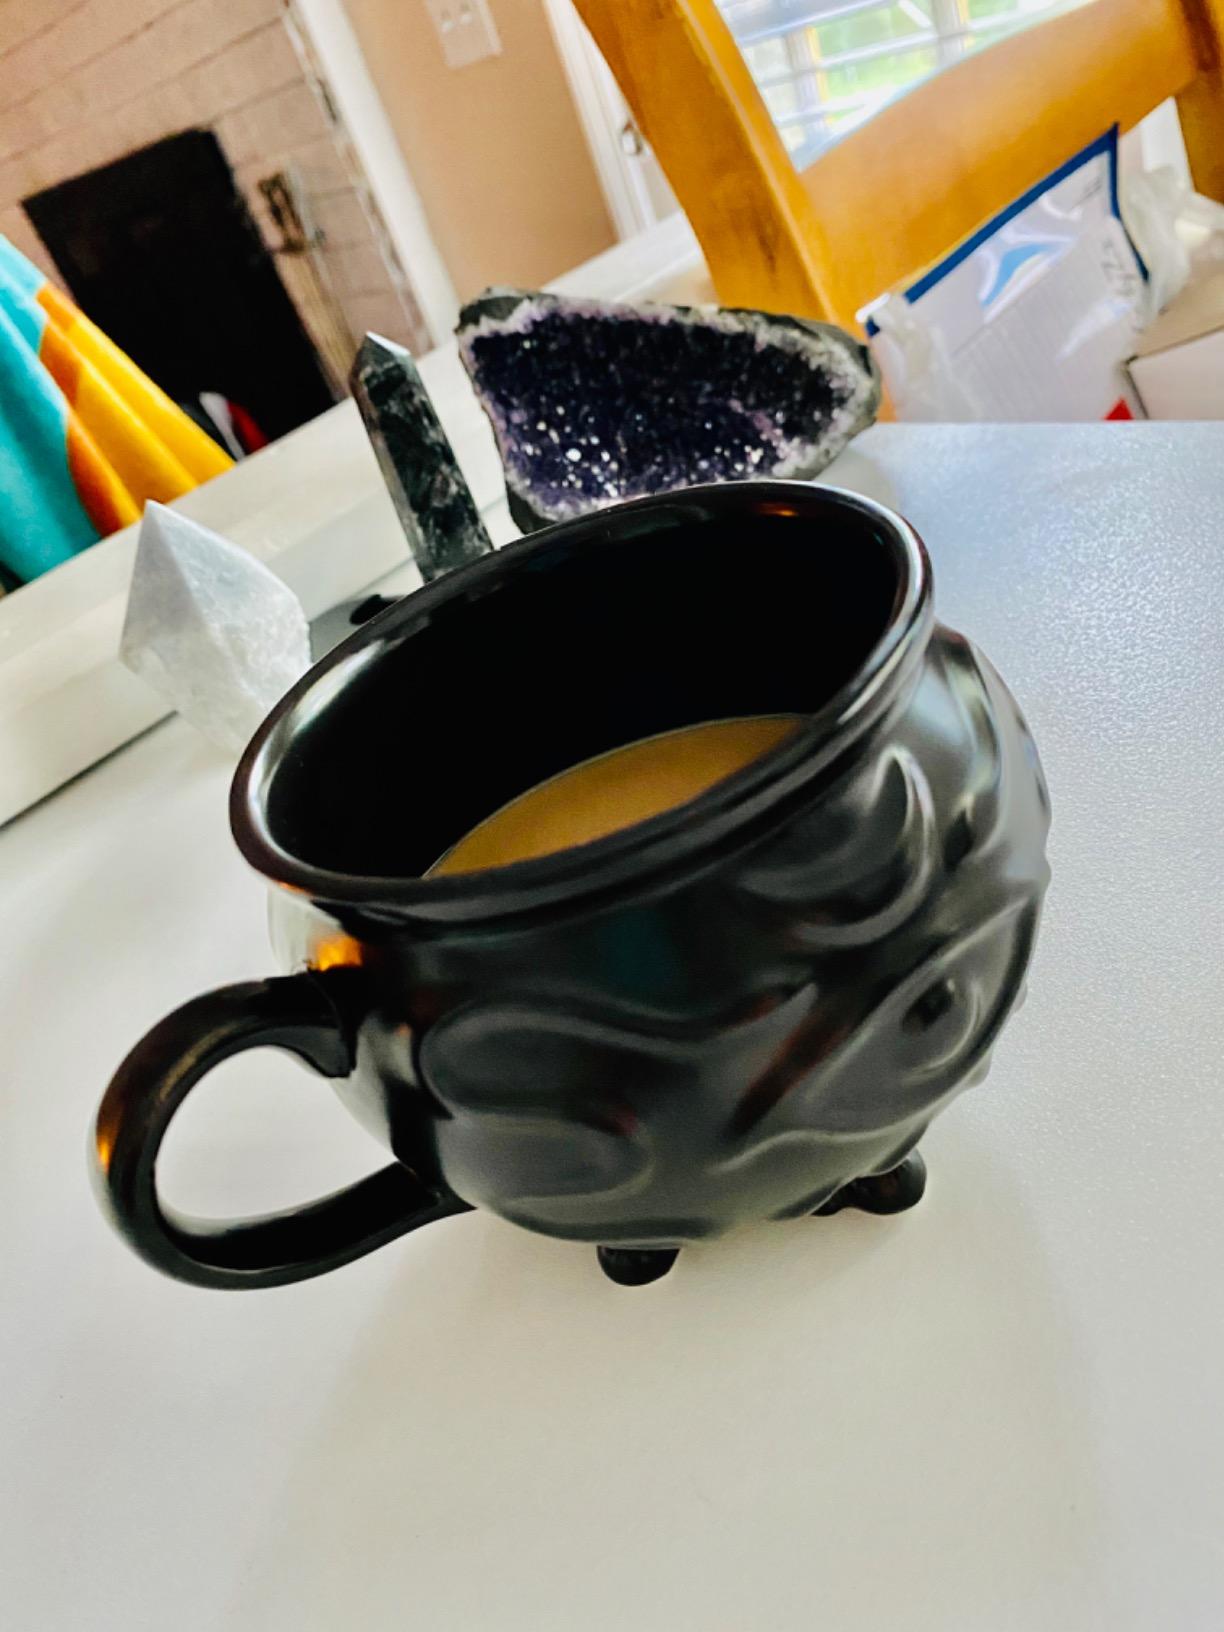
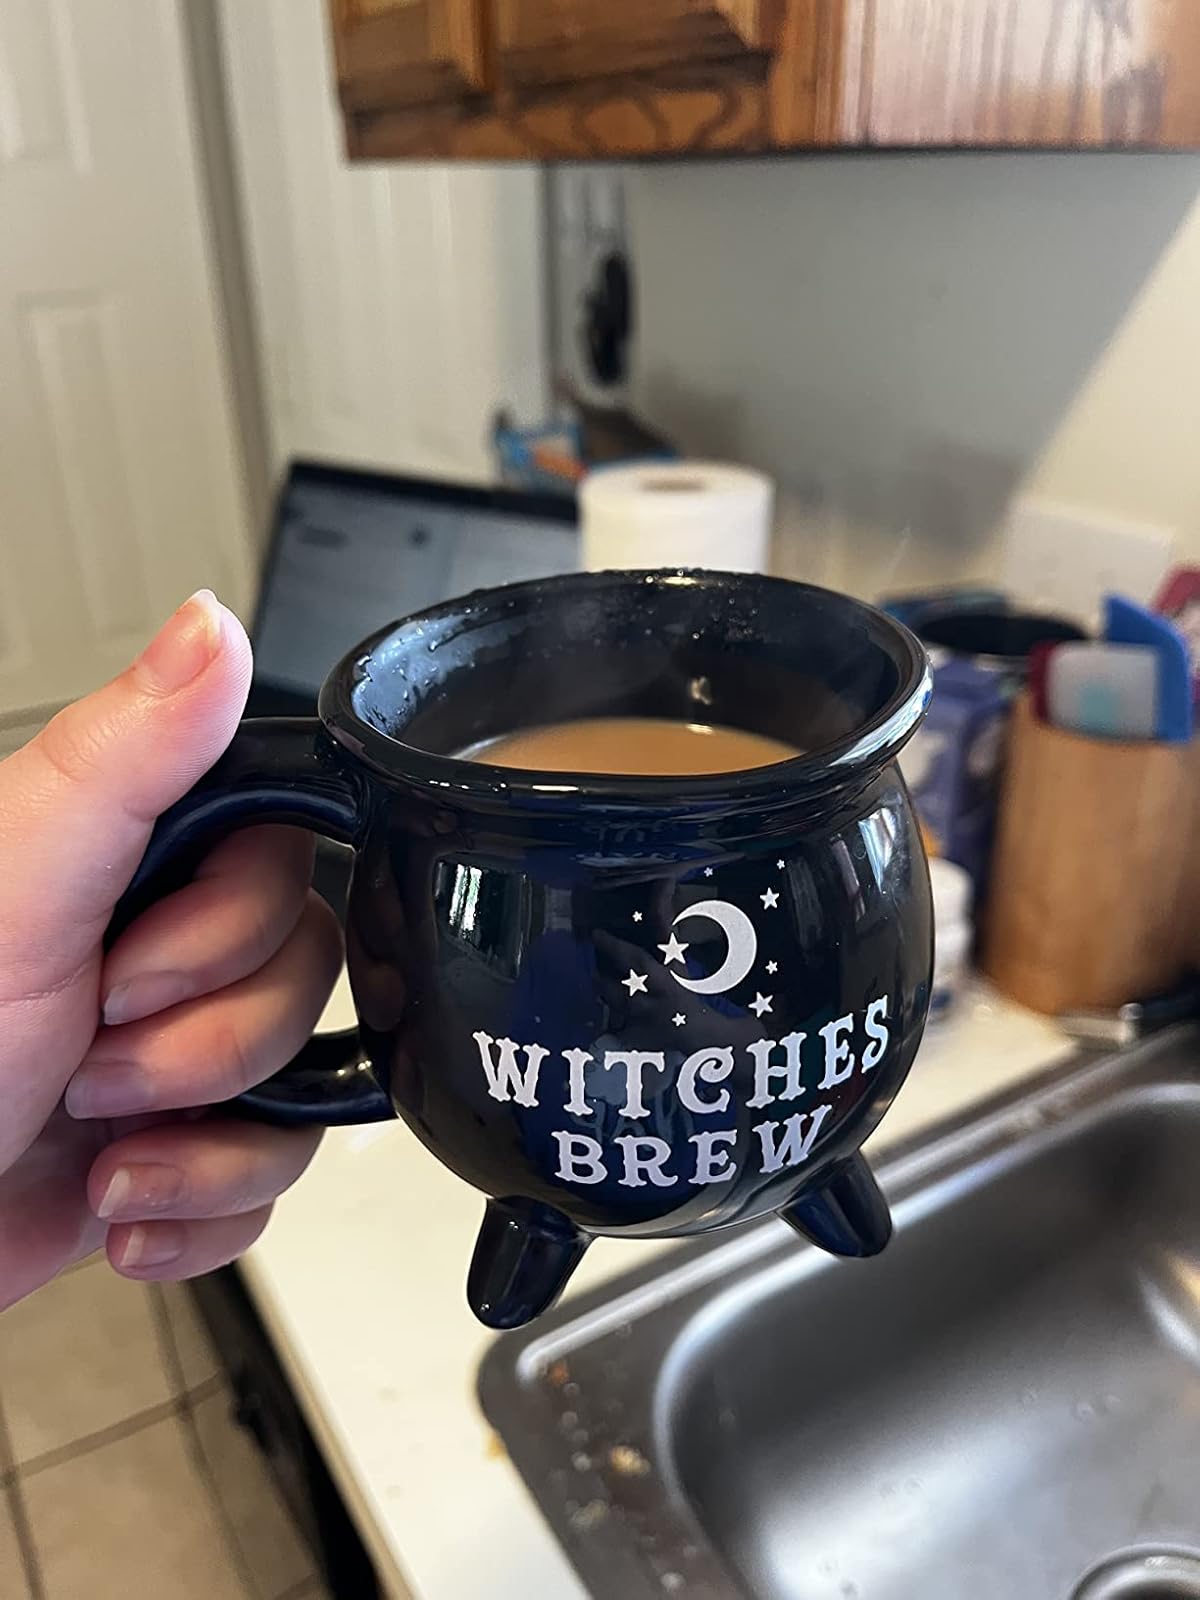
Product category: items_mug
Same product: no